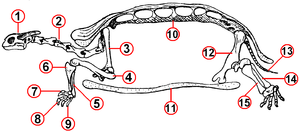
Les Tortues, ou Chéloniens, forment un ordre de reptiles dont la caractéristique est d'avoir une carapace. Il existe actuellement 343 espèces recensées possédant des caractéristiques diverses, mais toutes se distinguent des autres reptiles par une carapace qui est constituée d'un plastron au niveau du ventre et d'une dossière sur le dessus, reliés par deux ponts sur les côtés du corps. On les sépare traditionnellement en trois groupes : les tortues terrestres, les tortues aquatiques, ou tortues dulçaquicoles, et les tortues marines.